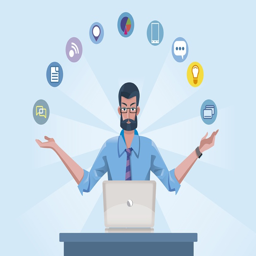
our pick of the day is a high - paying job from the jobs in section .